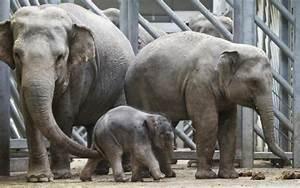
elephant